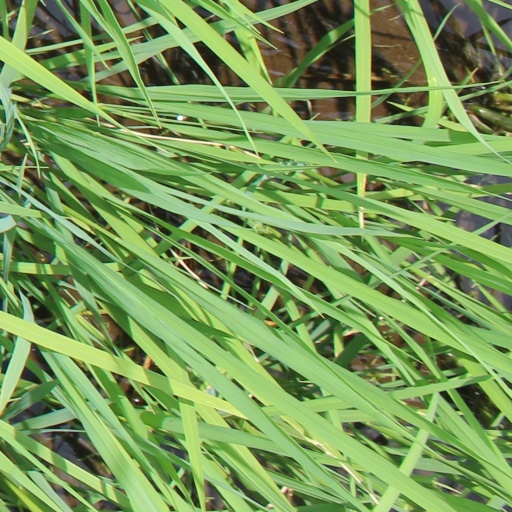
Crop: rice